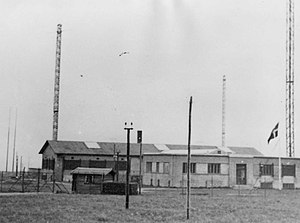
Skamlebæk Radio
Stationen i 1944 med indhegning og vagtskur. – Fra Skamlebæk Radios fotoalbum.
Besættelsen,1
Skamlebæk Radio er en sendestation, som ligger ved Fårevejle på Sjællands nordvestkyst ud til Sejerøbugten. Placeringen ved havet gav gode udbredelsesforhold i retningerne fra sydvest til nord, idet saltvand giver et godt jordplan.